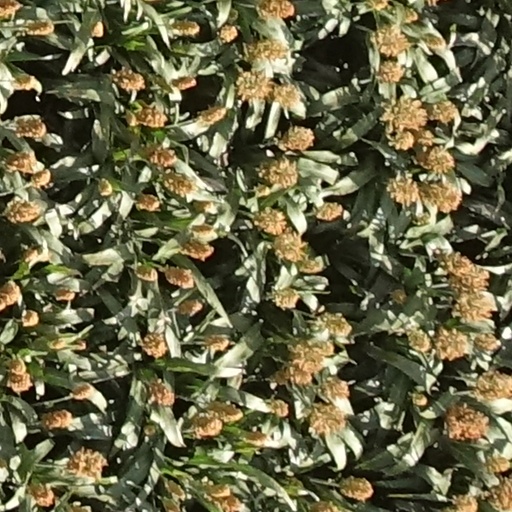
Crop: sorghum